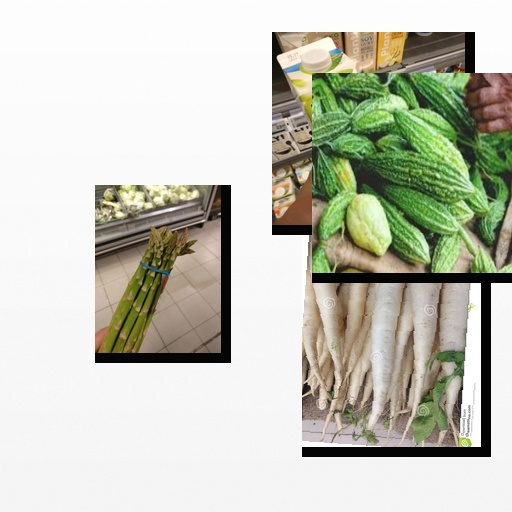
Food items: asparagus, bitter_gourd, radish, soy_milk